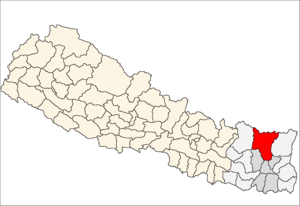
Le district de Sankhuwasabha – en népalais : सङ्खुवासभा जिल्ला – est l'un des 75 districts du Népal. Il est rattaché à la zone de Koshi et à la région de développement Est. La population du district s'élevait à 158 742 habitants en 2011.